Andy Hamilton

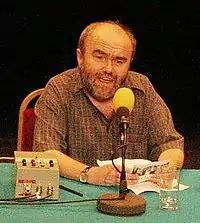
Hamilton, 2007

Andrew Neil Hamilton (born 28 May 1954) is a British comedian, game show panellist, television director, comedy screenwriter, radio dramatist, novelist and actor.